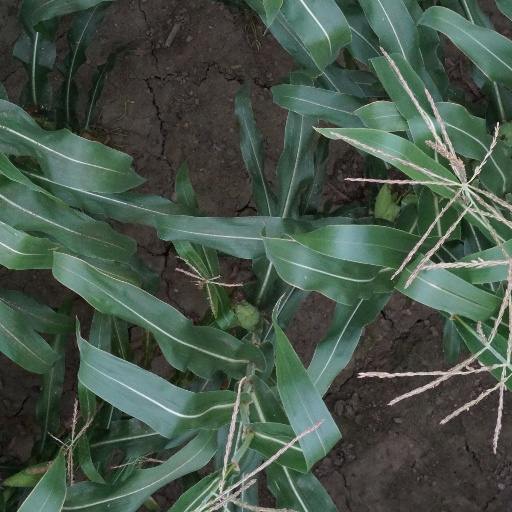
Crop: maize; corn